Naserpur

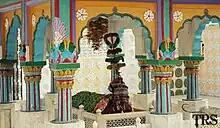
Shrine of Misri Shah

Shah Inayat, famous Sindhi Sufi also spent his life in the town of Naserpur. He was a poet of great merit in the Sindhi language. His shrine is in the town of Nasarpur. Eminent poet, Hazrat Misri Shah Imam Sindhi also come from his family.